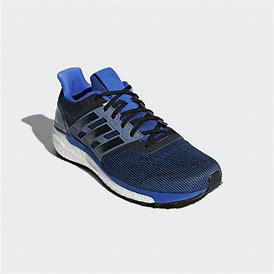
Brand: Adidas
Model: Supernova